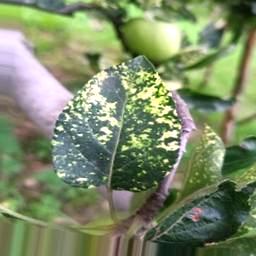
Label: Apple_Mosaic